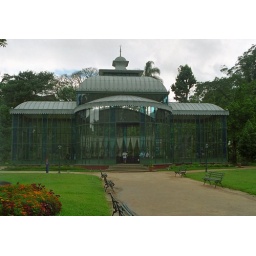
the glass house in Petropolis, near Rio de Janeiro